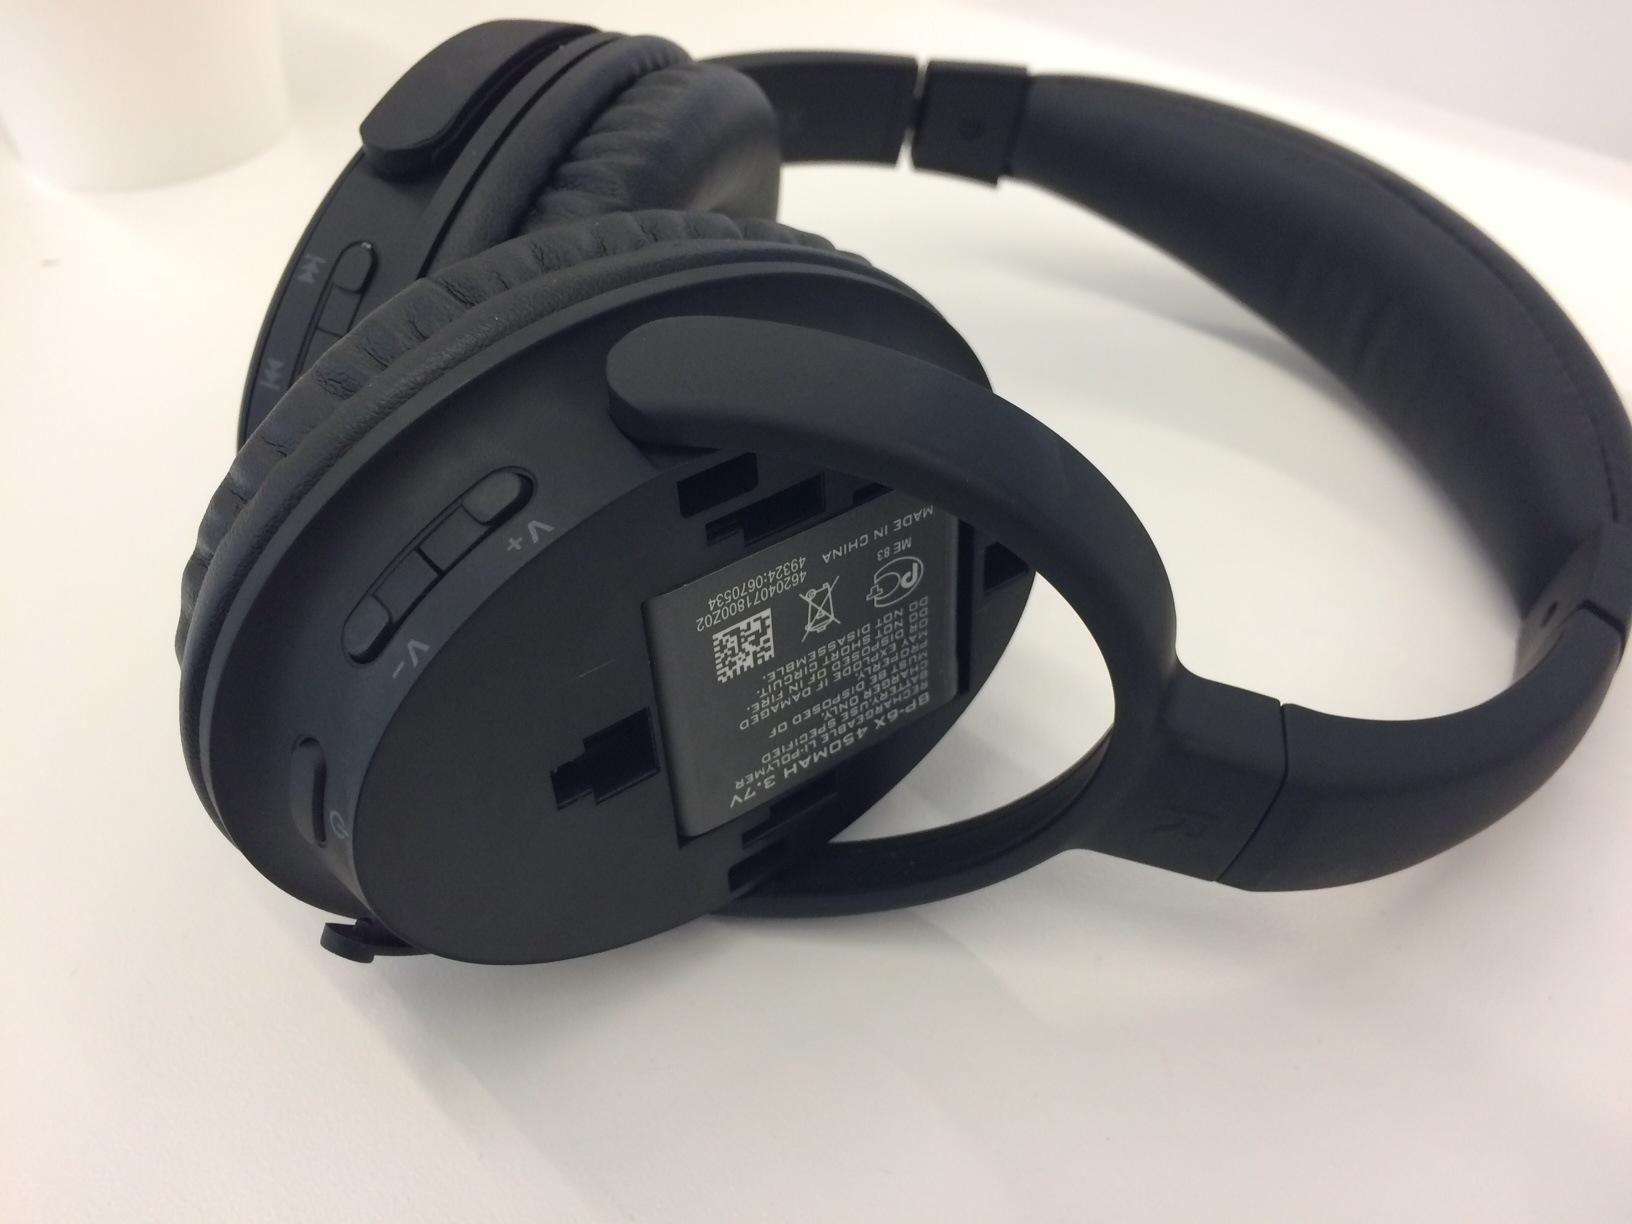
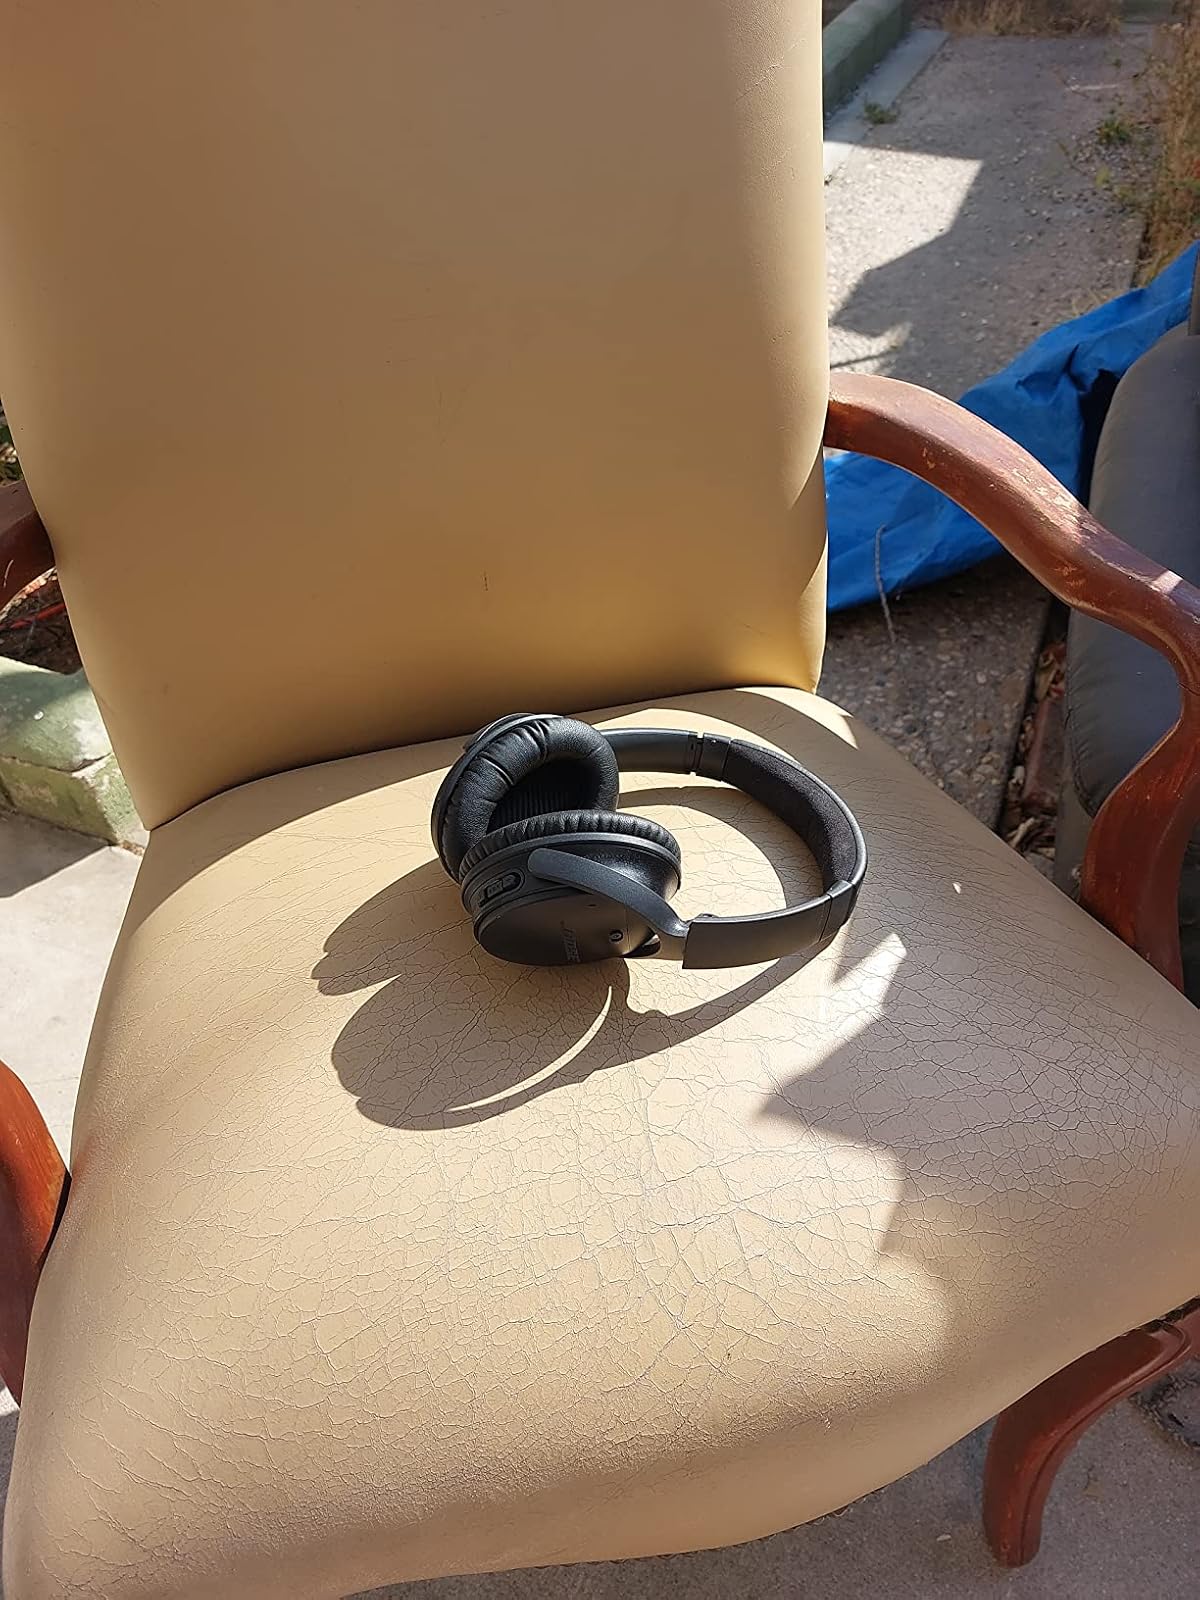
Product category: headphones
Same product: no